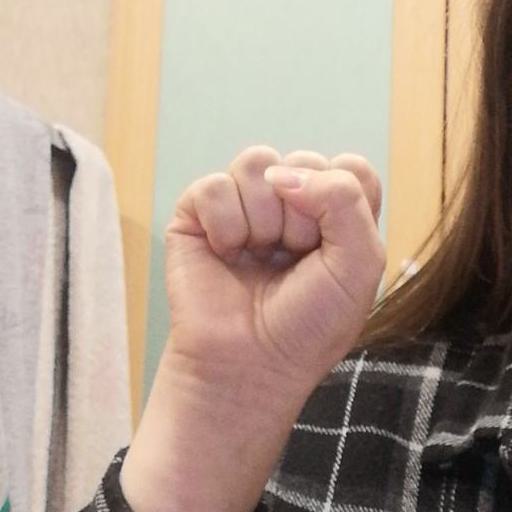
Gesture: fist